Four-horned chameleon

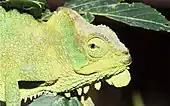
A female four-horned chameleon of the subspecies "T. q. eisentrauti"

Like many other chameleons, the four-horned chameleon has a prehensile tail and single claws on its toes. It usually has four prominent horns, but sometimes two are present with up to four adjacent reduced horns; adults typically grow to a total length (including tail) of . Male four-horned chameleons have a prominent hemipenal bulge and a gular beard, while some female four-horned chameleons have one horn or even two horns on the tip of the snout. The species almost exclusively feeds on arthropods.